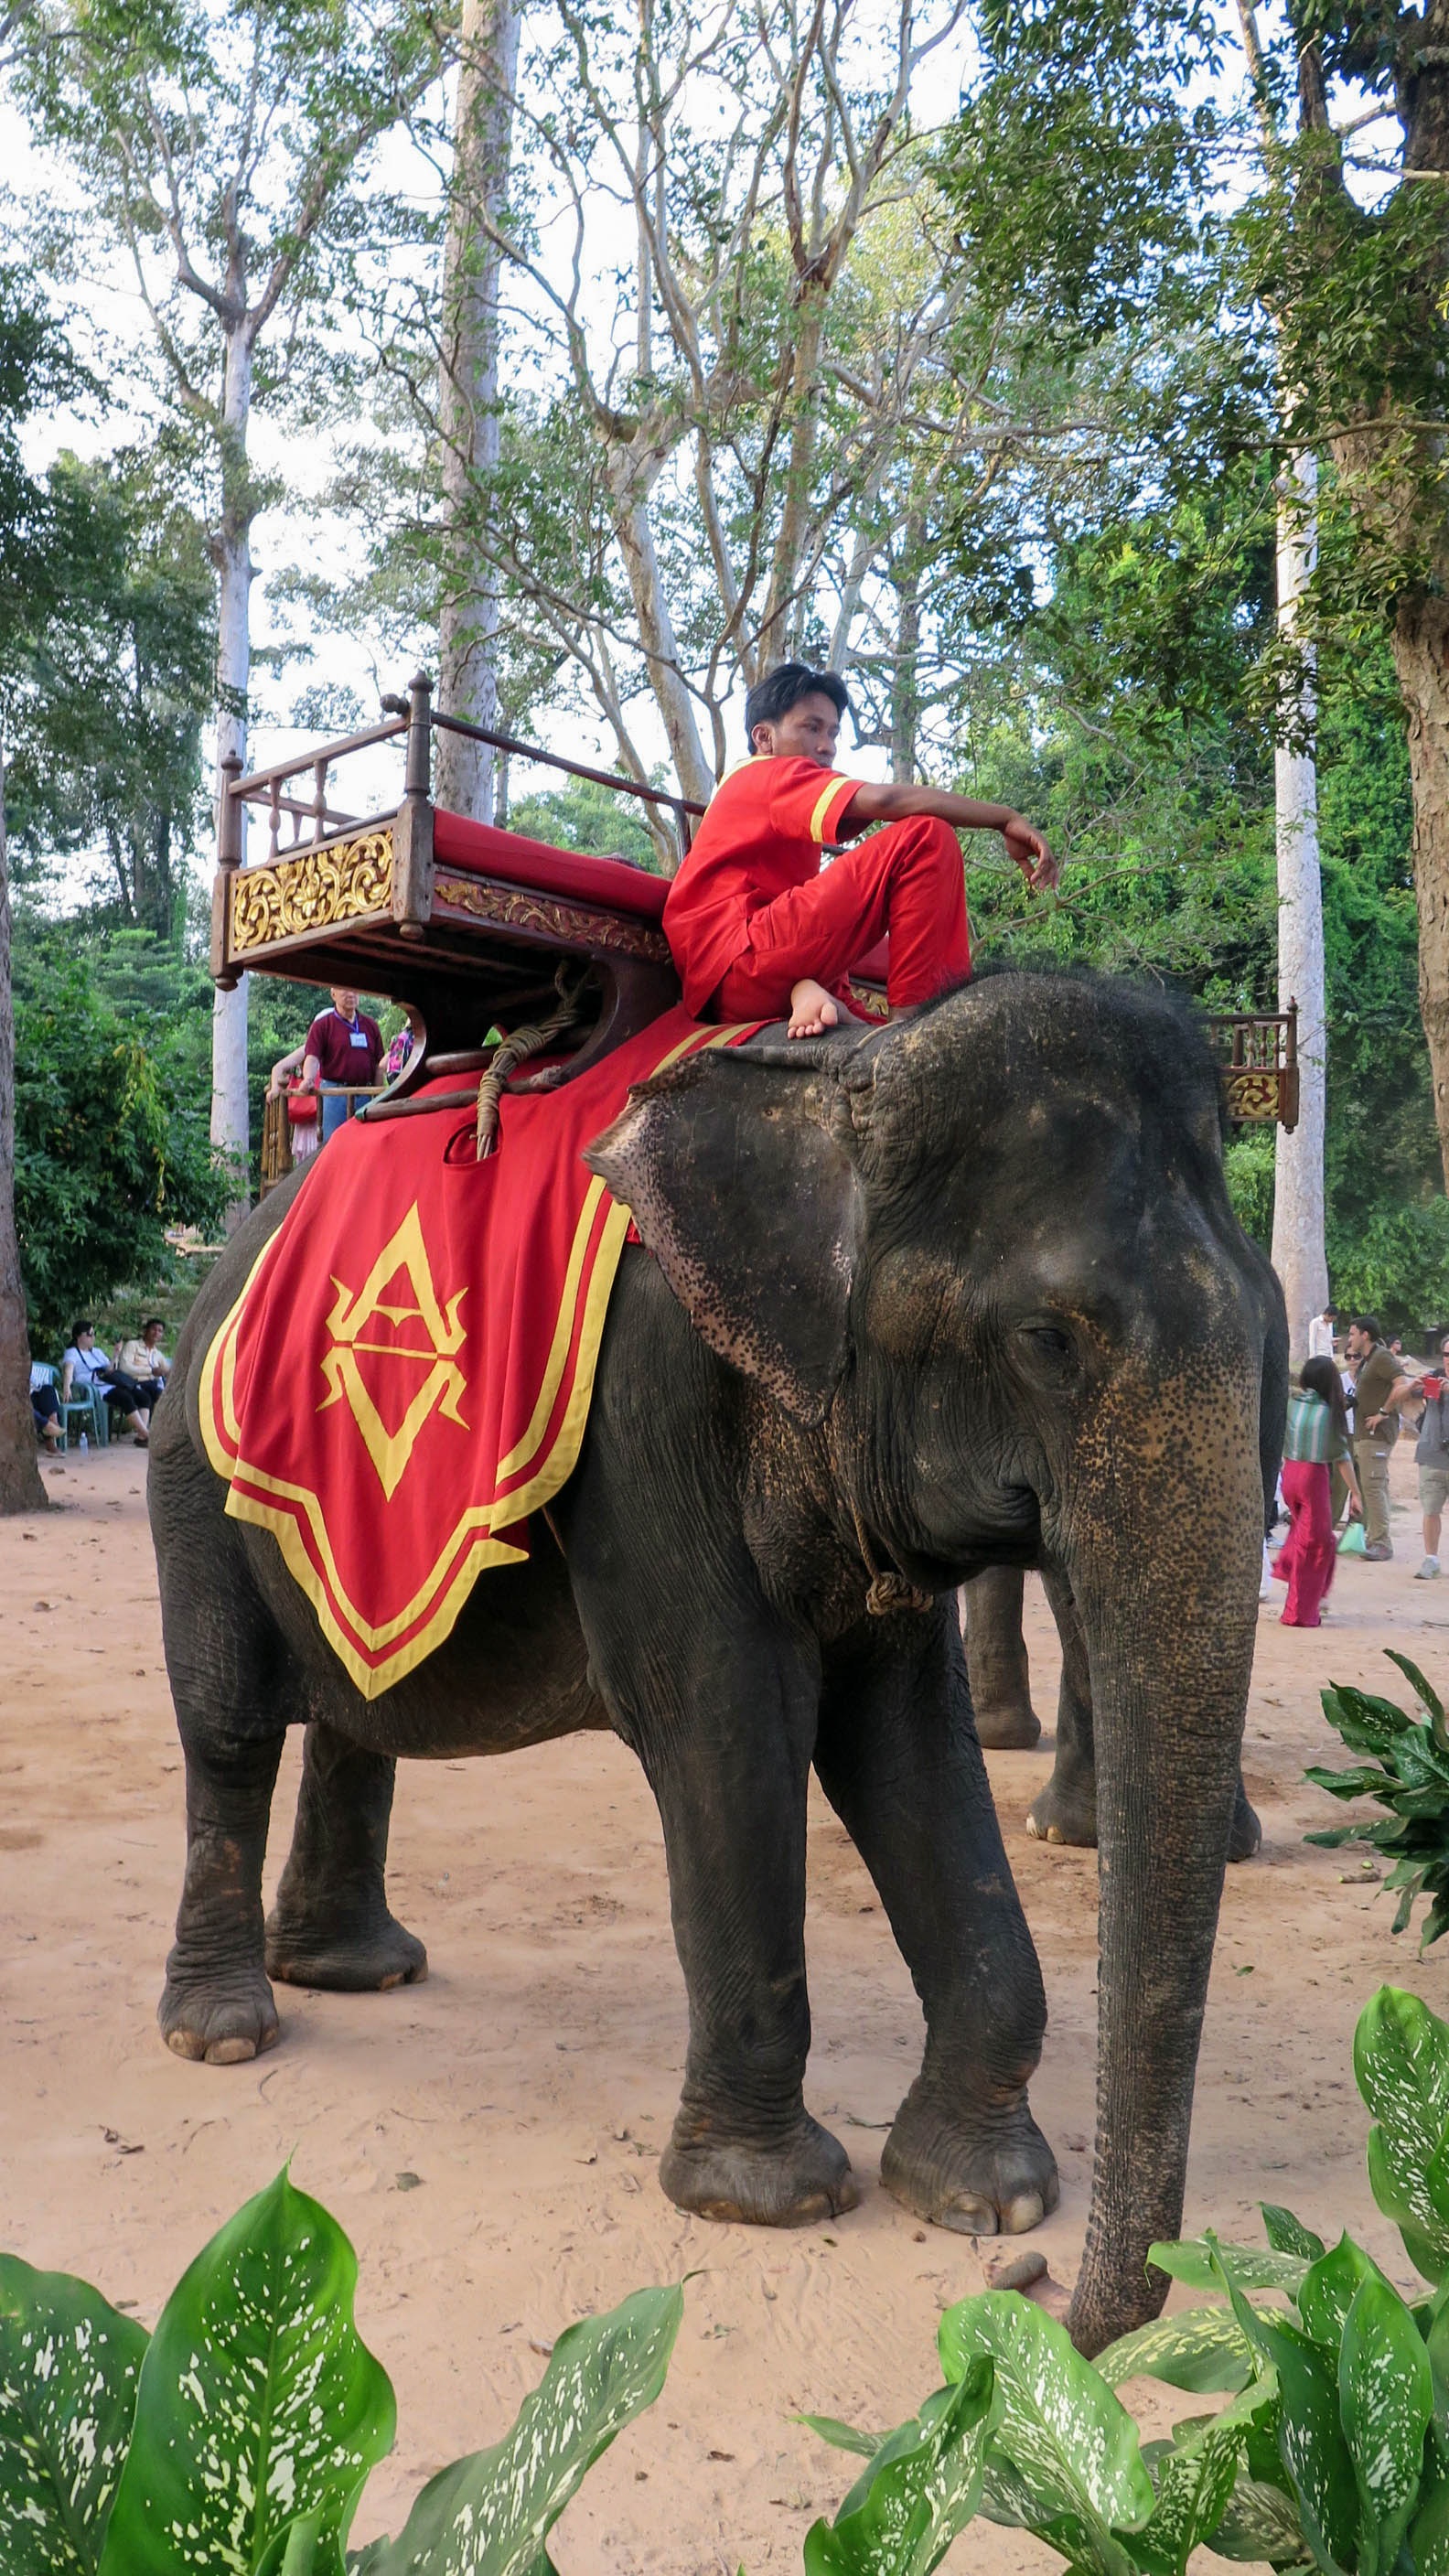
zoo, jungle, mammal, asia, fauna, elephant, temple, cambodia, history, angkor, indian elephant, temple complex, elephants and mammoths, mahout, phnom bakheng